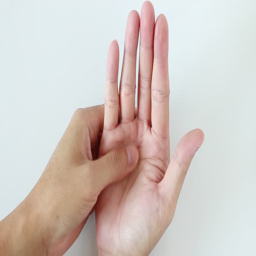
the left hand of an adult male is seen self massaging his right wrist to try and relieve some pain and discomfort in front of a white background